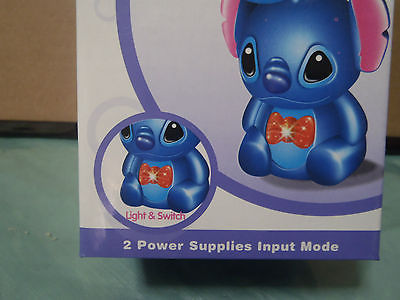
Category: fan